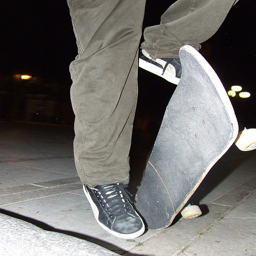
A person ridding a skateboard does a flip.
A person stands with his foot on a skateboard on a sidewalk.
A person manipulating a skateboard with his feet.
A person is doing a trick on a skateboard.
A person who is standing up with a skateboard.